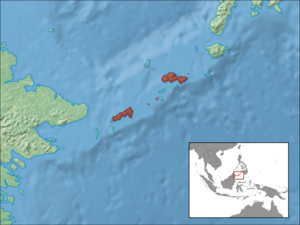
Brachymeles vermis est une espèce de sauriens de la famille des Scincidae.